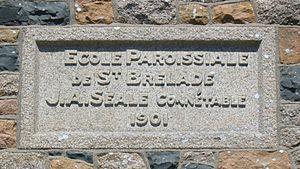
fr:Saint-Brélade, Jersey La Moye School
Le français de Jersey est une variante de la langue française utilisée à Jersey en tant que langue administrative. Depuis l'anglicisation de l'île, il s'agit d'une langue écrite pour les lois, les actes, les contrats et d'autres documents officiels.
Saint-Brélade est l'une des douze paroisses de Jersey dans les îles de la Manche. D’une superficie de 7 103 vergées, Saint-Brélade est la seconde plus grande paroisse de Jersey. Située au sud-ouest de l’île, c’est également la seule paroisse de Jersey à ne côtoyer qu’une autre paroisse, Saint-Pierre.